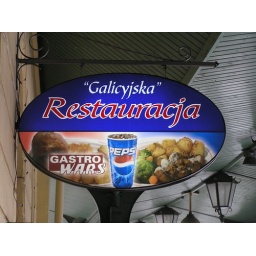
Funny sign from the train station in Krakow